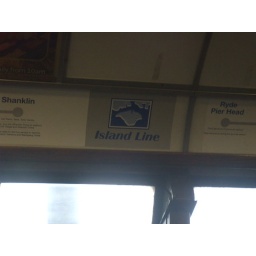
old sign in the old train